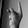
ASL letter: K